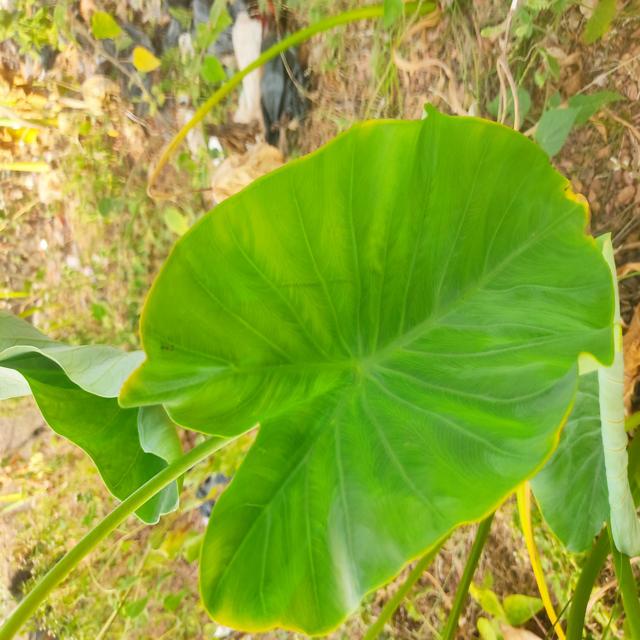
Label: Early_Blight